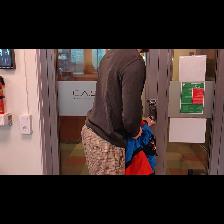
Label: Human